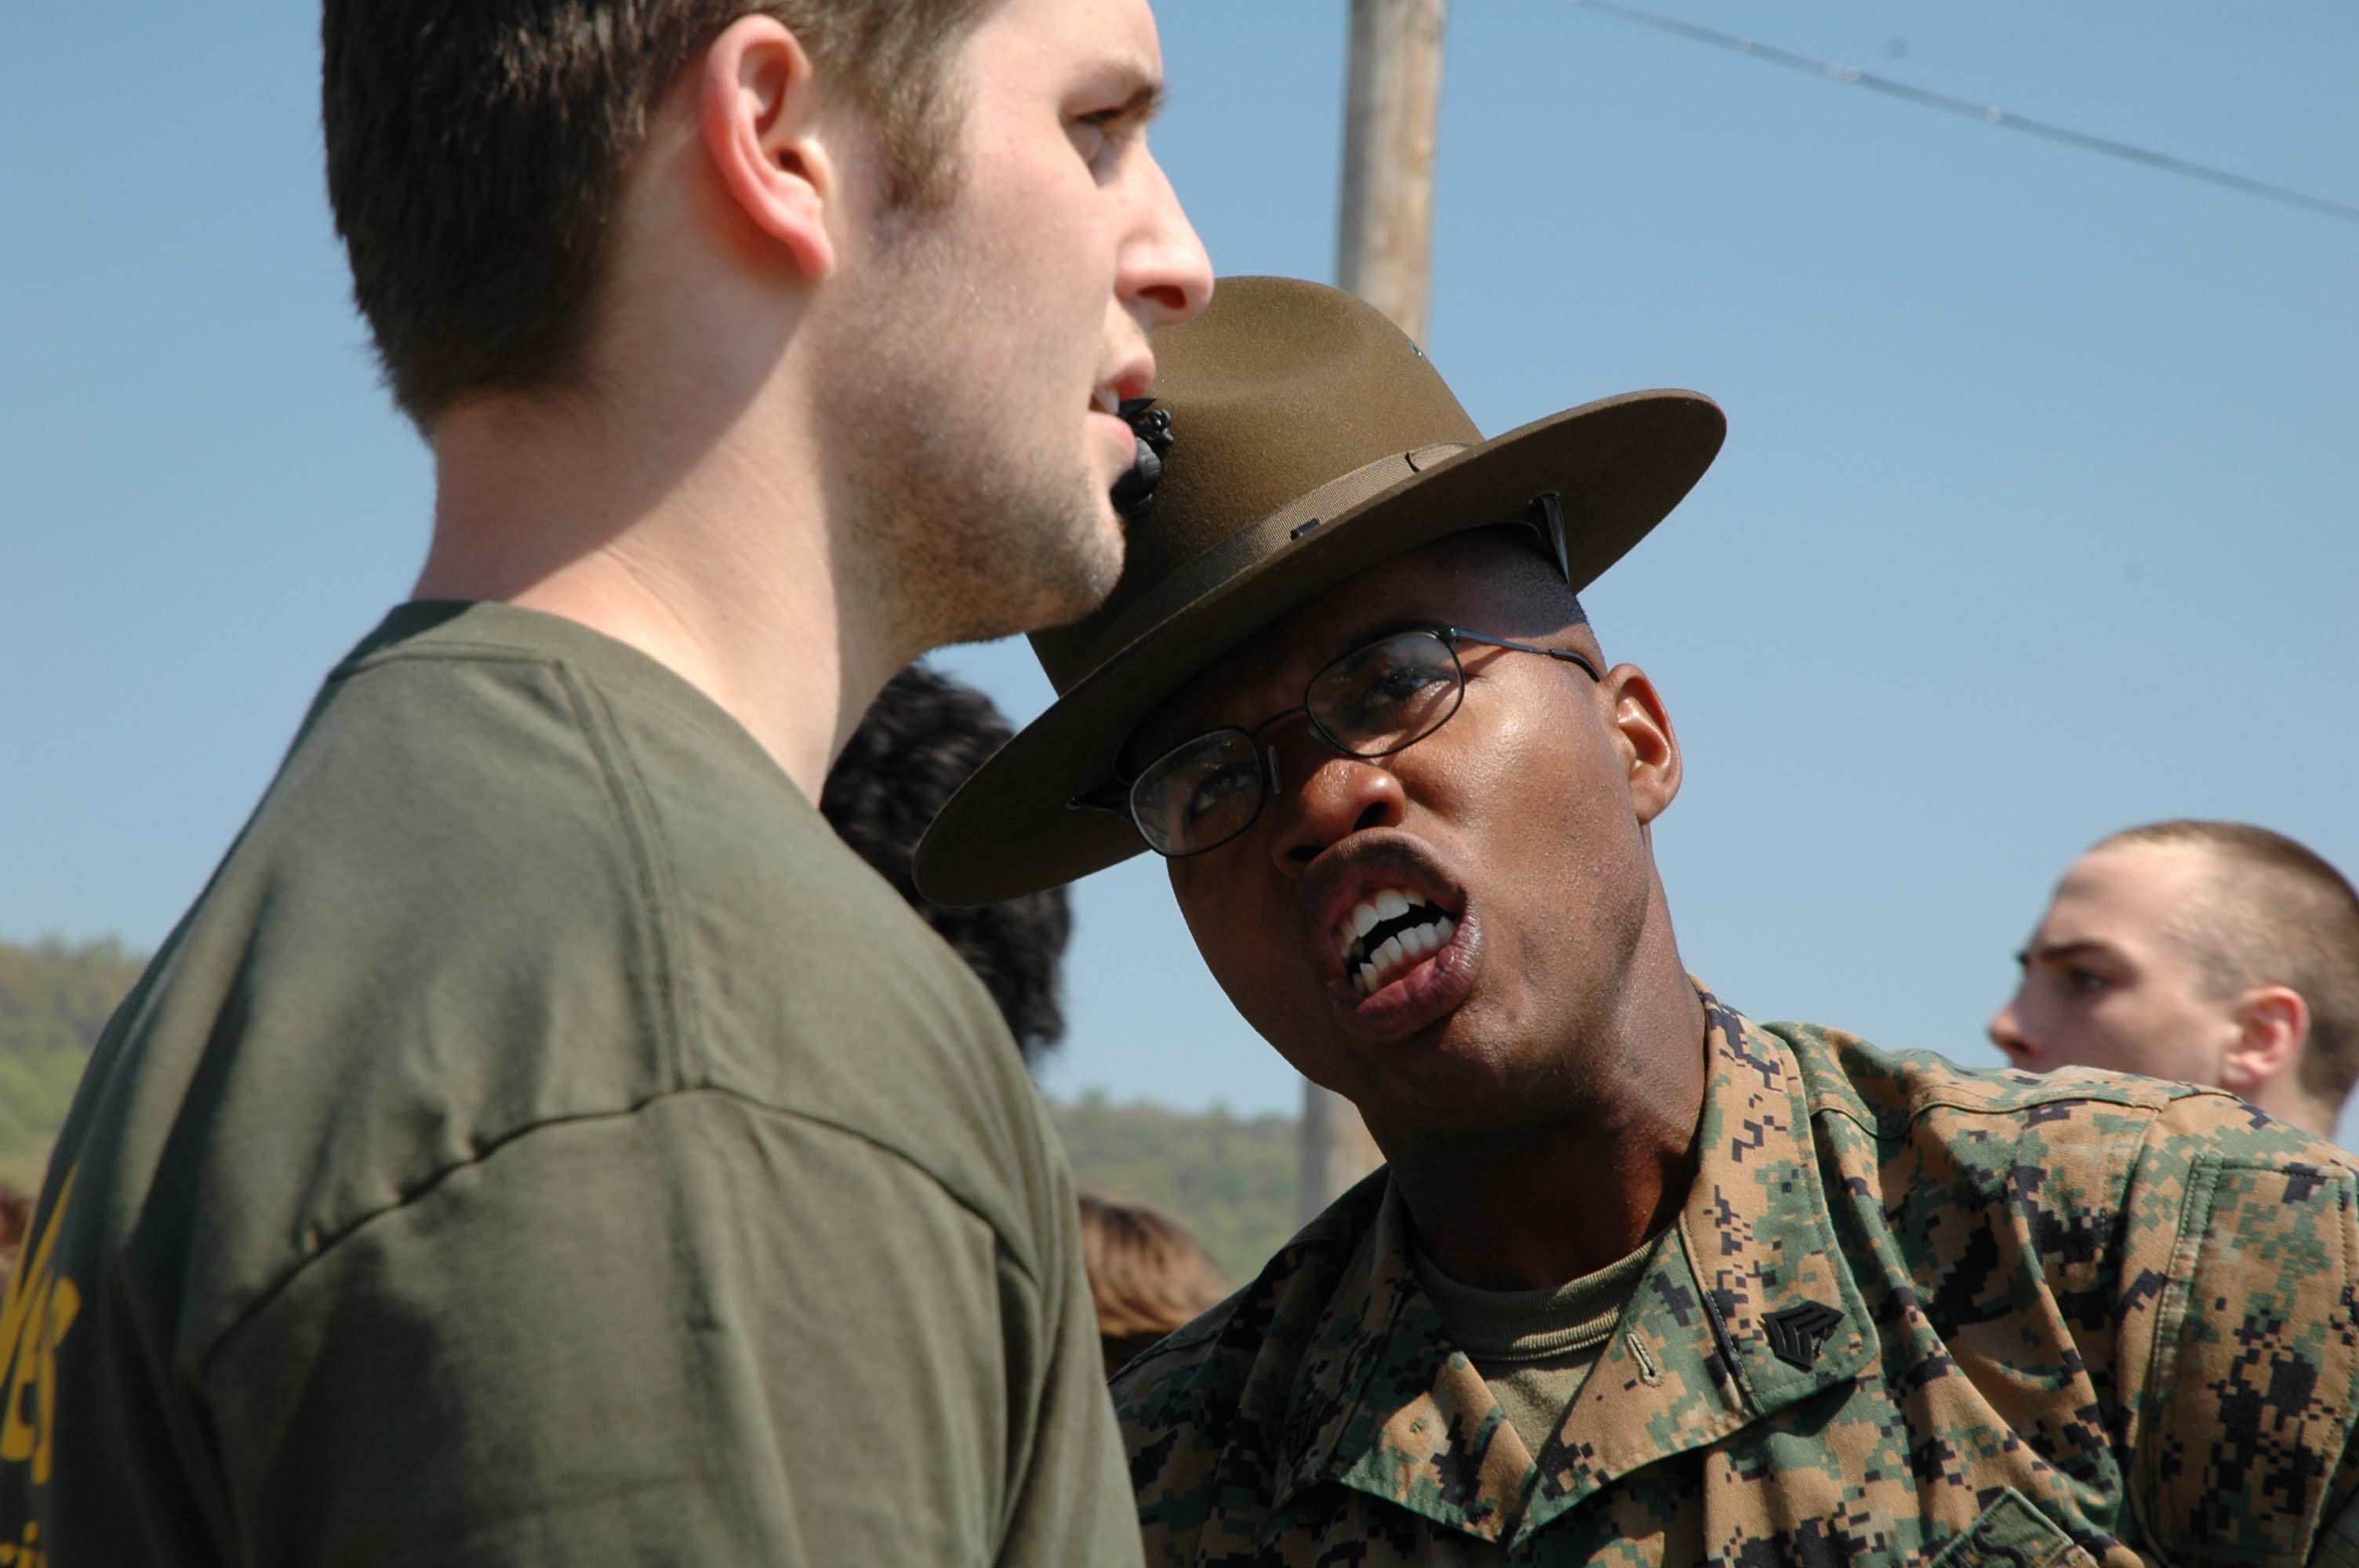
person, people, military, soldier, army, usa, training, profession, emotional, instructions, service, authority, teach, military officer, drill instructor, recruit